Taunton Priory

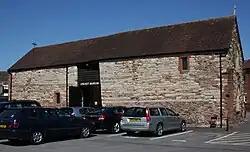
The Old Priory Barn, now used as a museum, is the only surviving building.

Taunton Priory, or the Priory of St Peter and St Paul, was an Augustinian house of canons founded c. 1115 by William Gyffarde (also called William Giffard), Bishop of Winchester and Chancellor of England near Taunton, Somerset, England.